Weeds (2017 film)

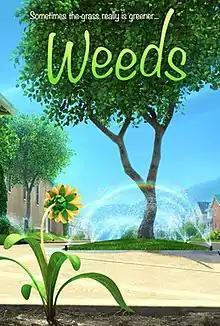

Weeds is a 2017 American all-CG animation short film, an animated short film which a group of Walt Disney Animation Studios artists did in their personal time. Written and directed by Kevin Hudson, "Weeds" uses Computer-generated imagery and 3D to tell a story about empathy and the struggle and distance someone may have to travel—against all odds—to find a better life.